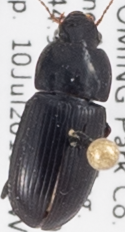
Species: Harpalus nigritarsis
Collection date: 2019-07-10
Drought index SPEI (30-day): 0.47
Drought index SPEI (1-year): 0.2
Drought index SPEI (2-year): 1.28